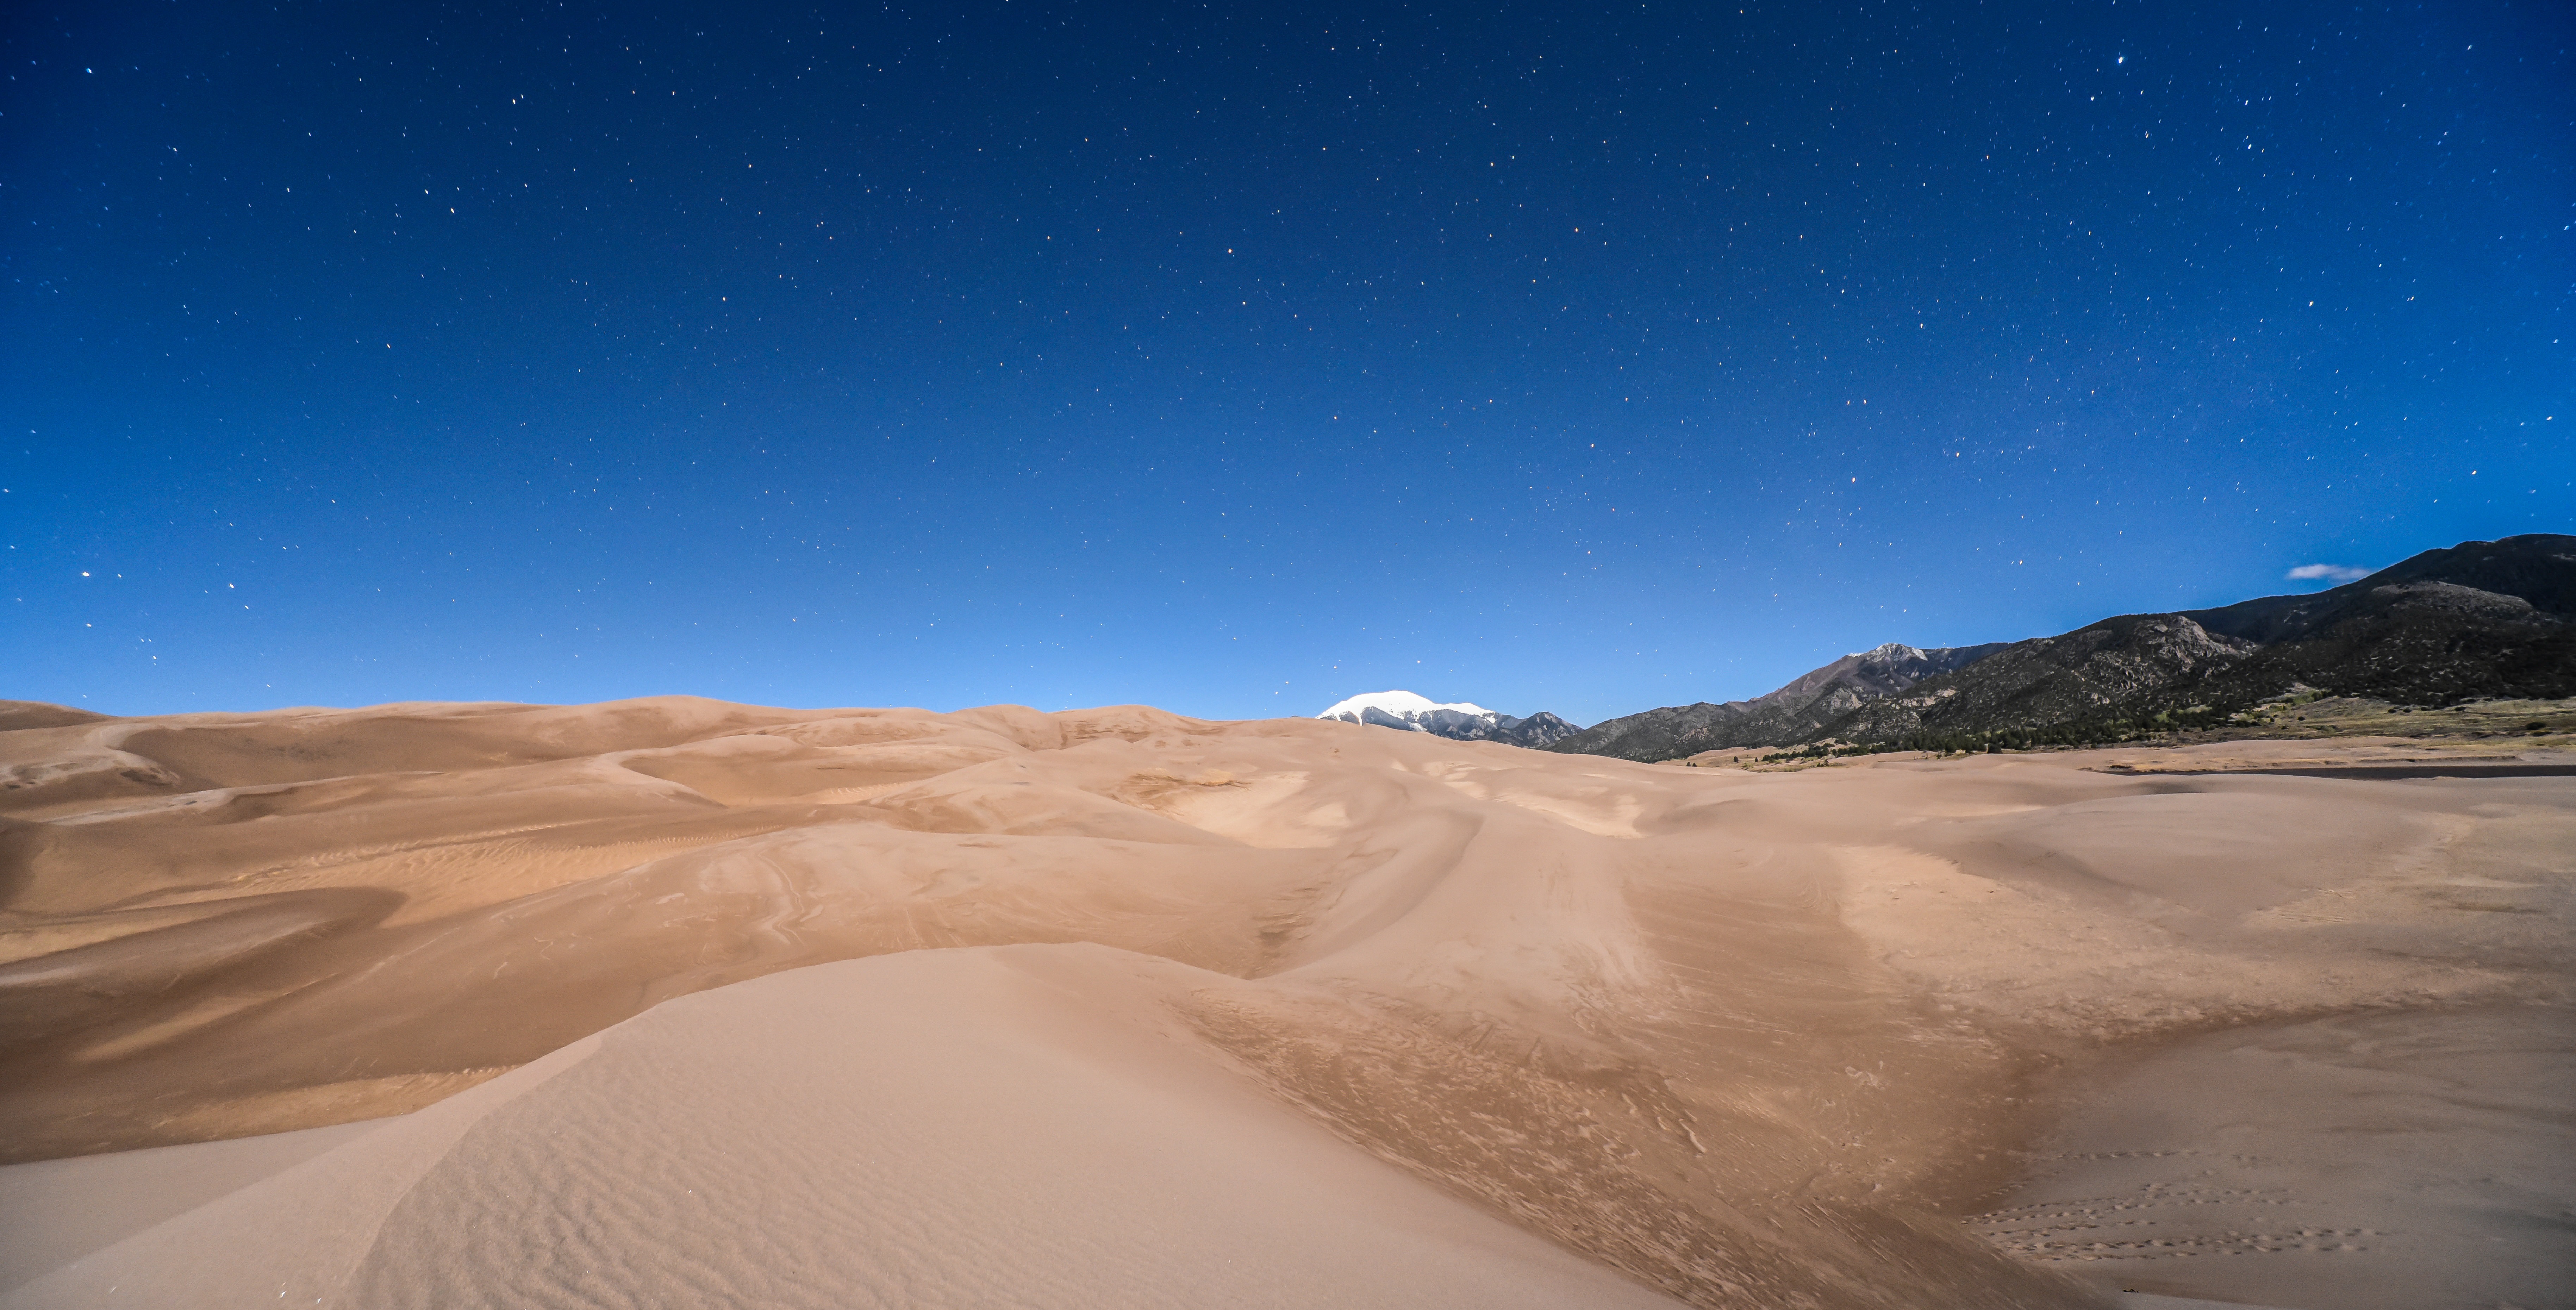
landscape, sand, mountain, hill, arid, desert, dune, barren, dry, scenic, outdoors, stars, hot, plateau, habitat, landform, erg, natural environment, geographical feature, aeolian landform